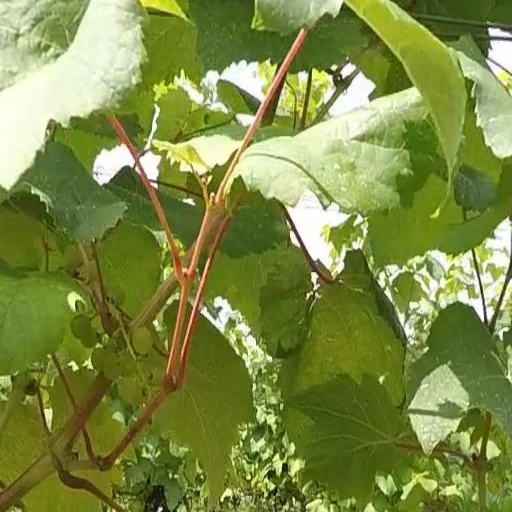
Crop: grape